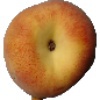
Label: Peach 1